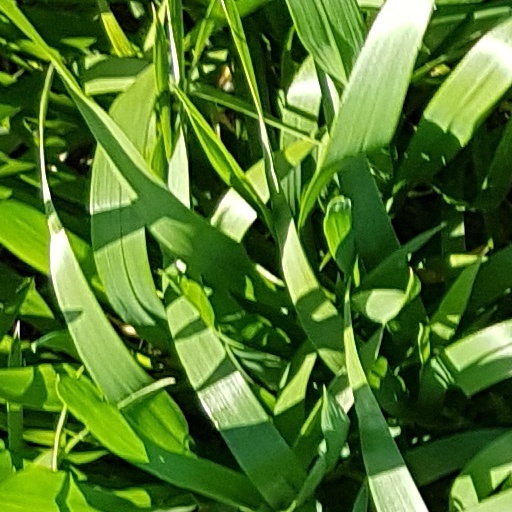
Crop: wheat